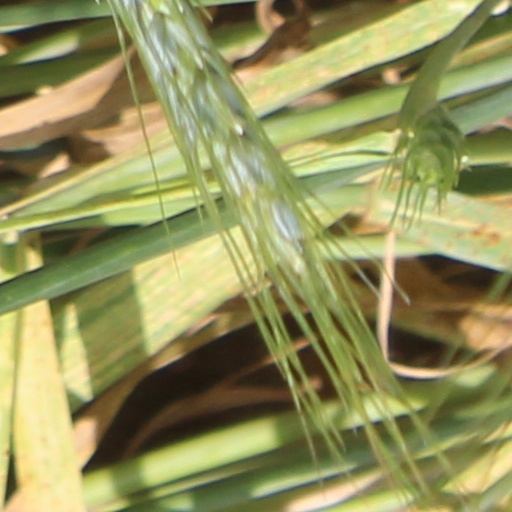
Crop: wheat